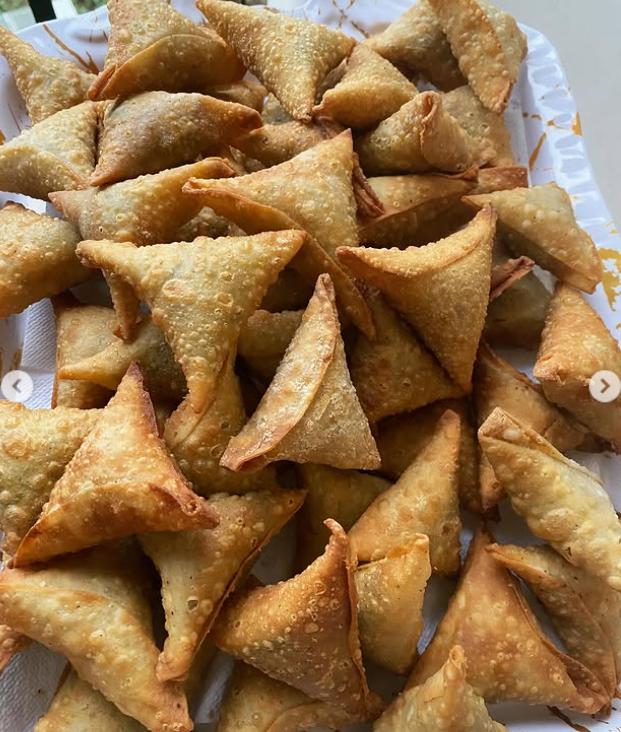
Hapa pana sahani nyeupe, imejazwa chakula. Kuna sambusa nyingi sana za rangi ya ardhi.